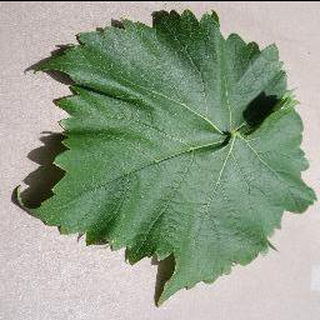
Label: healthy_grape